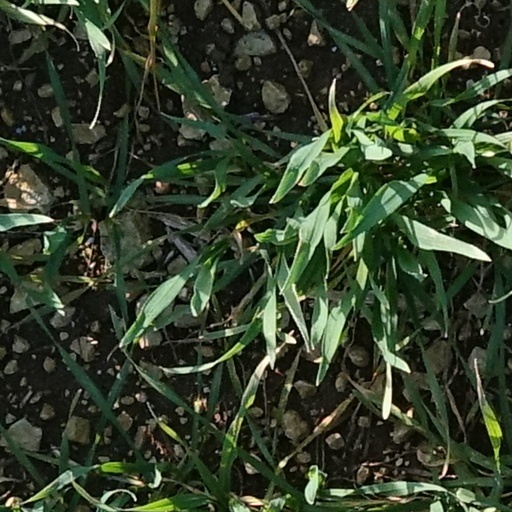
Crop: wheat